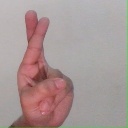
अक्षर: र